Fines Church

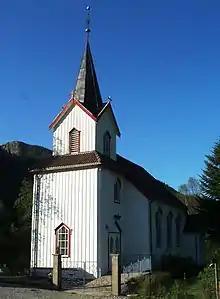
View of the church

Fines Church is a parish church of the Church of Norway in Indre Fosen Municipality in Trøndelag county, Norway. It is located in the village of Verrabotn. It is one of the churches for the Rissa parish which is part of the Fosen prosti (deanery) in the Diocese of Nidaros. The white, wooden church was built in a long church style in 1915 using plans drawn up by the architect Ole Havnæs. The church seats about 136 people. The church has a pink interior.